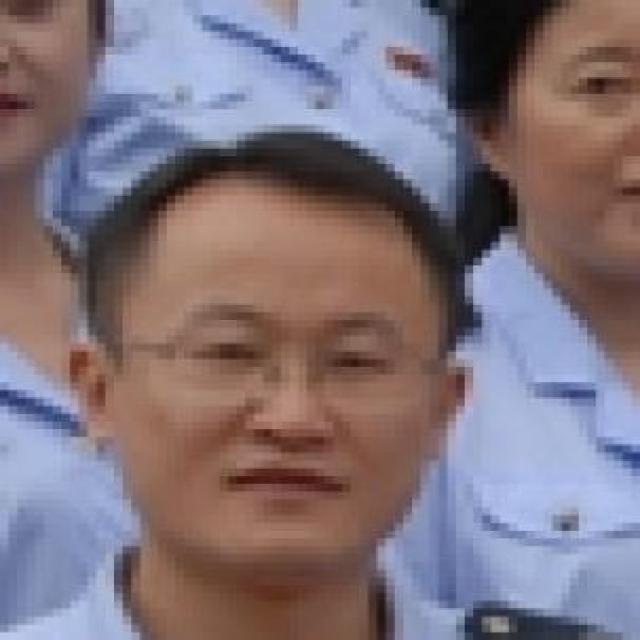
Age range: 45-64